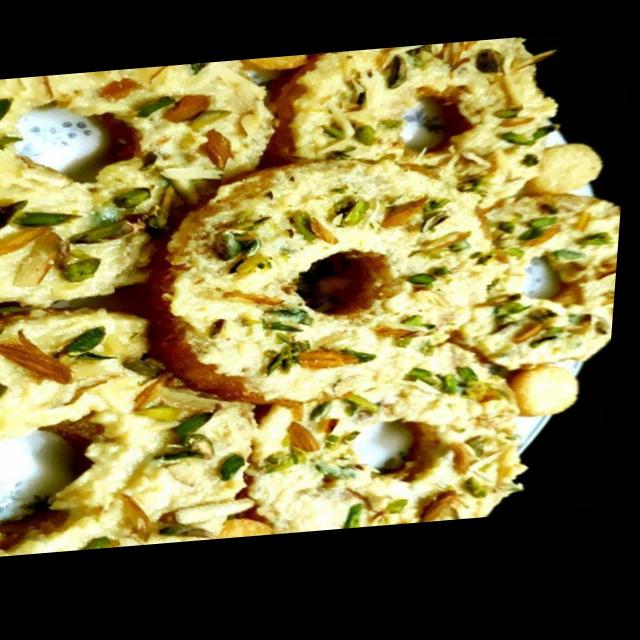
Dish: ghevar